Terra Brasil

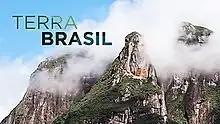

Terra Brasil is a Brazilian travel documentary television series that premiered on Animal Planet in Brazil on April 3, 2017. The series follows the agronomist Aruay Goldschmidt, botanist Anderson Santos and chef Mayra Abbondanza in their visits to preserved areas in several regions of Brazil, revealing the country's natural wonders under the peculiar perspectives of each of the presenters.